Andrew Hickenlooper

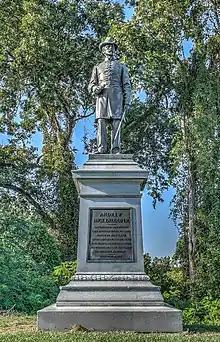
Statue by William Couper at Vicksburg National Military Park, 1912

In 1879, he was elected the 15th lieutenant governor of Ohio under Governor Charles Foster and declined a renomination in 1881. He served one term as president of the Cincinnati Chamber of Commerce. In 1902, he published a book on the Battle of Shiloh.